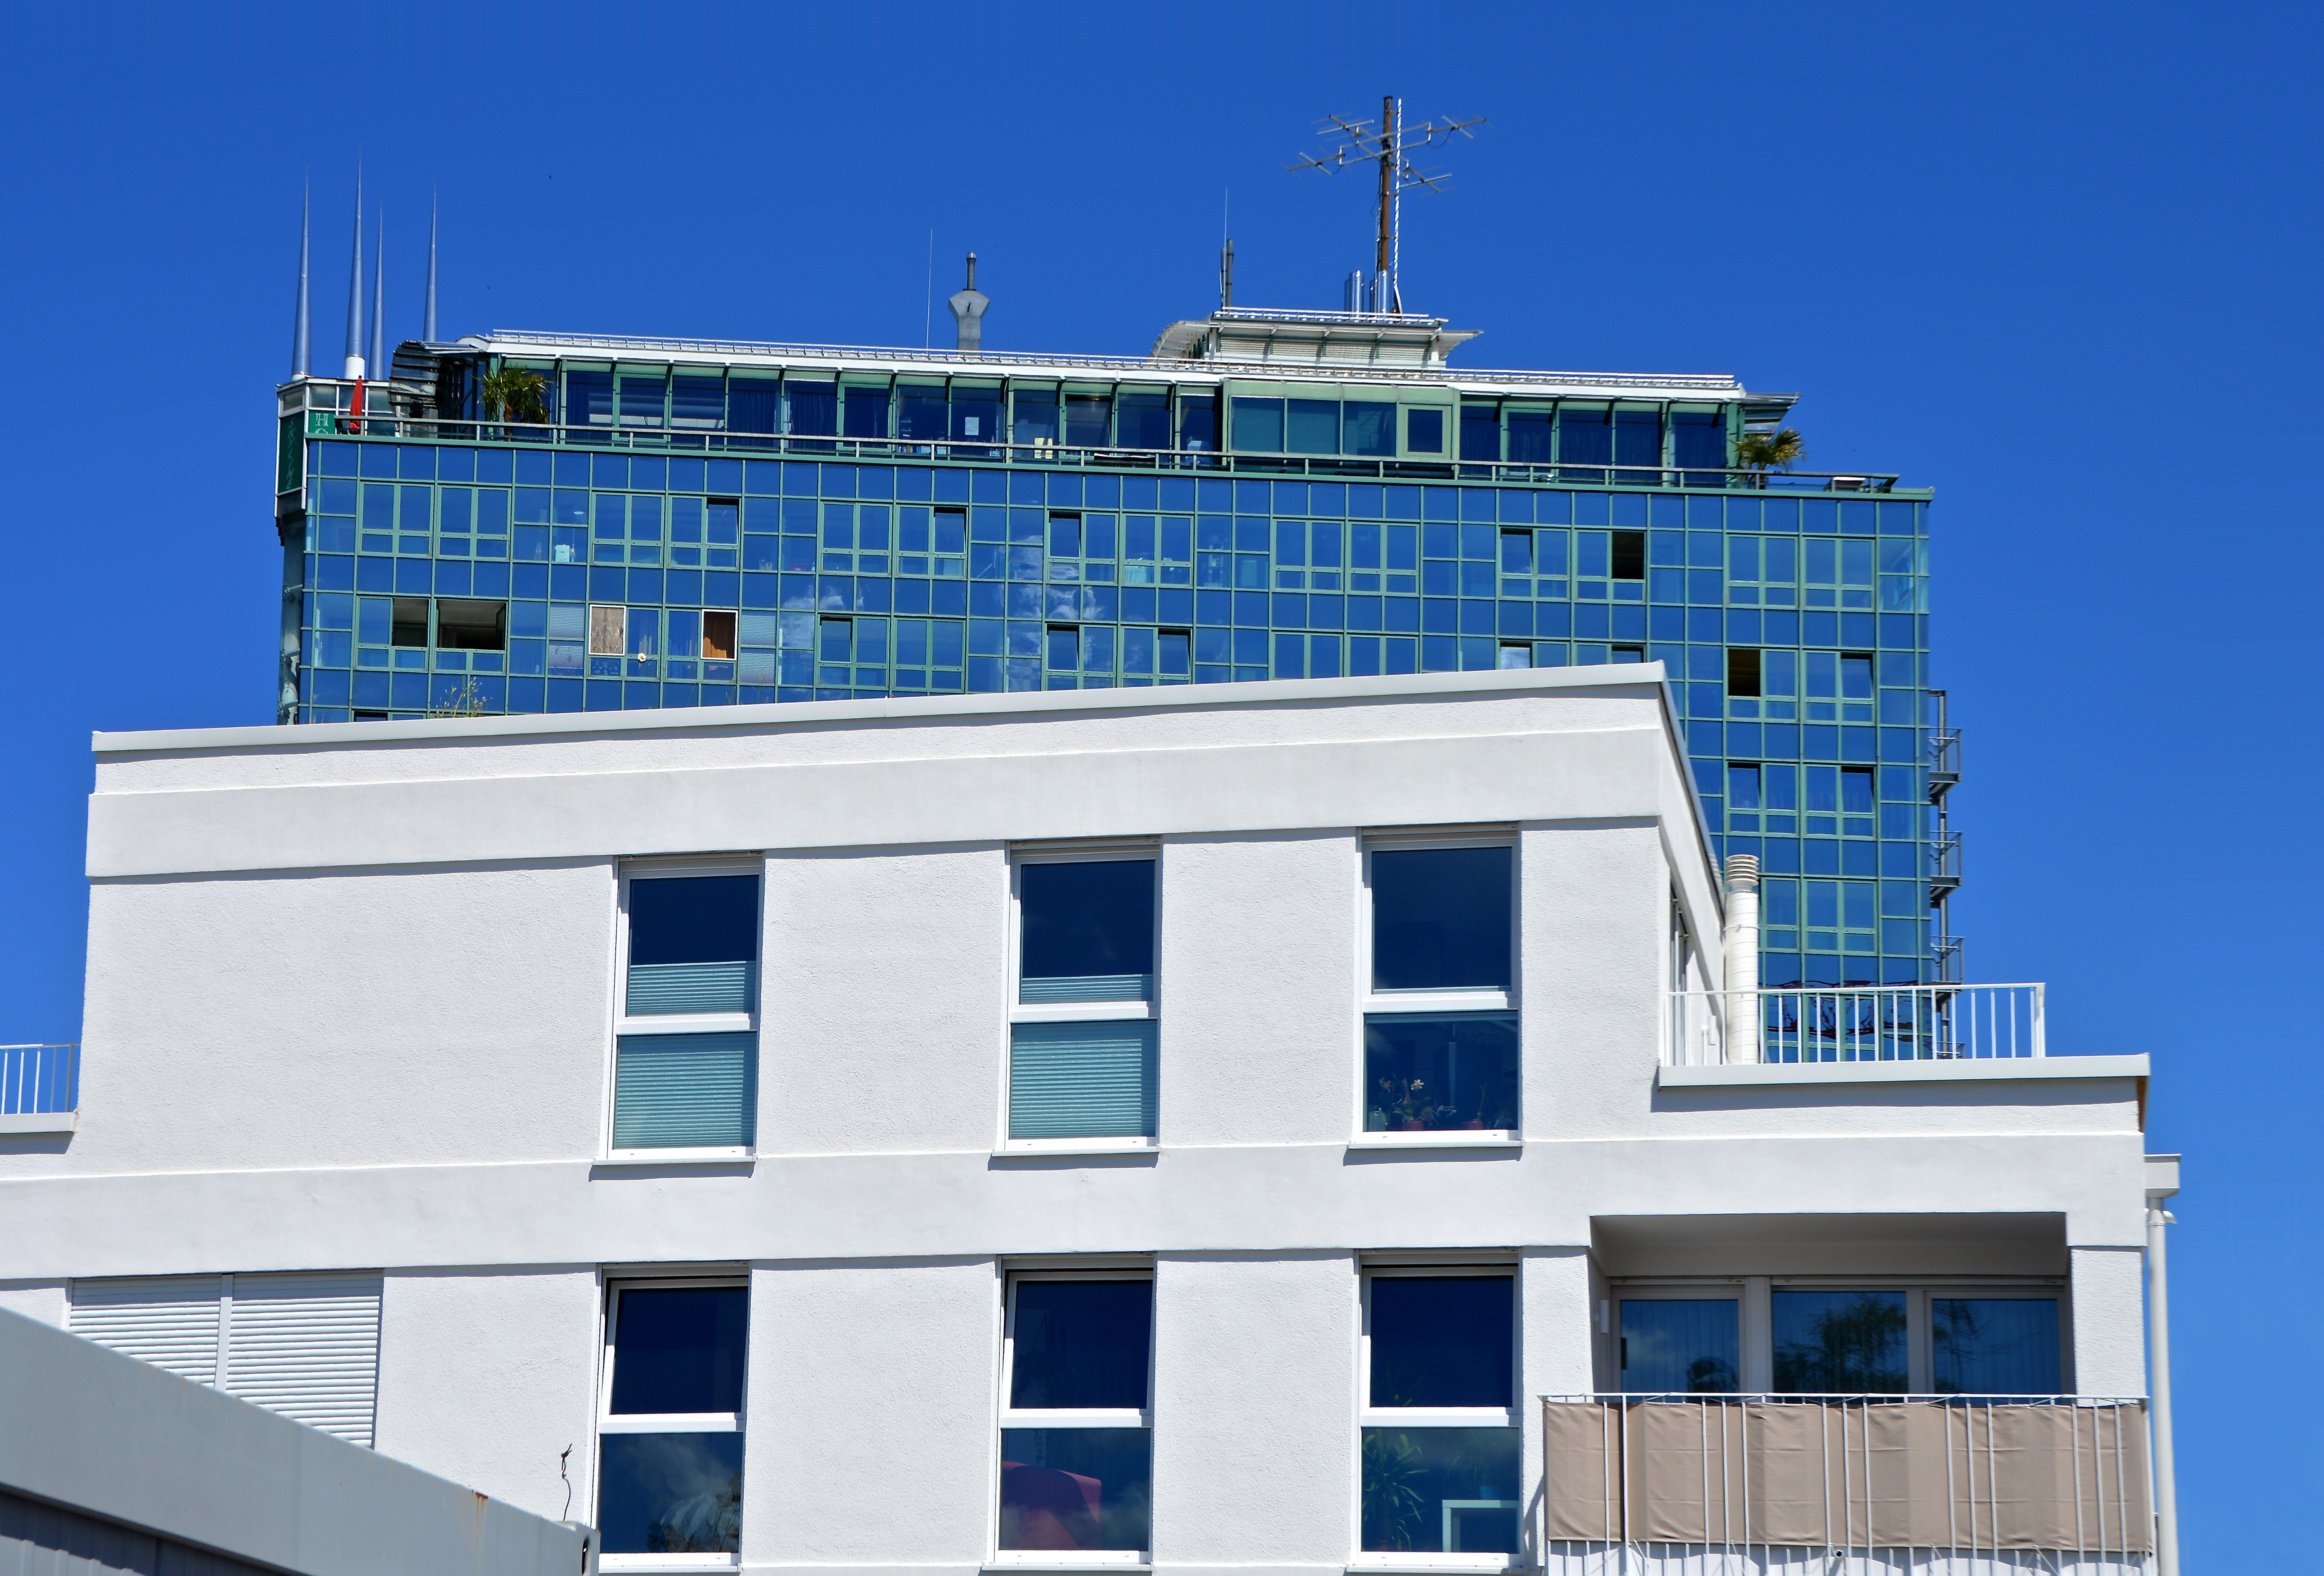
dock, cloud, architecture, sky, sun, ship, downtown, vehicle, tower, shadow, facade, rest, ferry, watercraft, afternoon, roofs, passenger ship, town home, urban planning, live and work